Troy, New Hampshire

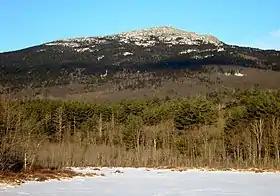
Mt. Monadnock from Perkins Pond causeway on Route 124

The highest point in town is the south summit of Gap Mountain, at above sea level, near the eastern border. The summit of Mount Monadnock is northeast of the town in Jaffrey.